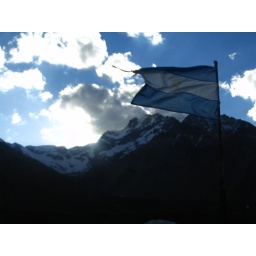
Sun, white cloud and blue sky in the background and on the foreground.